Honda FCX

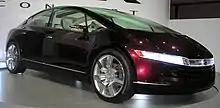
Honda FCX concept, 2006 Kuala Lumpur Motor Show

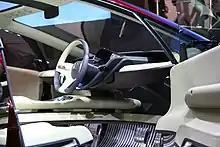
Honda FCX concept interior, 2005 Tokyo Motor Show

At the 2006 Detroit Auto Show, Honda announced that it would make a production version of the FCX concept shown at the 2005 Tokyo Motor Show. On 25 September 2006, this production version was unveiled. The updated four-door sedan version looks sleeker and more futuristic, and has a high focus on comfort and interior space. It has a much more spacious interior with a mixture of plastic, wood and leather. Production is expected to begin in 2008 in Japan and the U.S. The production version will closely resemble the concept, although it is unknown if some of the concept's more radical features, such as a tilting instrument panel, will be included.